Victoria Park (Hartlepool)

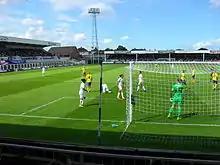
England versus Sweden, 2014

In December 2004, local player David Wheater scored the winning goal in England under-18s' 1–0 friendly win over Scotland under-18s, played before 4,959 fans at Victoria Park. England under-18s lost 2–0 to their French counterparts at Victoria Park in September 2006, after two goals from David Ngog. Danny Welbeck and Danny Drinkwater scored in England under-18s' 2–0 win over Austria in April 2008, before 2,306 supporters at Victoria Park.